The Amazing Spider-Man (TV series)

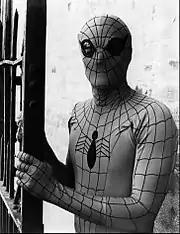
In the 1977 series, Spider-Man's eyes were visible through his mask

During the mid-1970s, Marvel Comics publisher and Spider-Man's co-creator Stan Lee, sold CBS the rights to produce a prime time live-action Spider-Man series, to be made by producer Daniel R. Goodman. Actor Nicholas Hammond was cast in the lead role, though all of Spider-Man's stunts were performed by the series's stunt coordinator, Fred Waugh. Lee and Goodman fiercely clashed over the direction of the series during the initial production. Lee once said in an interview for "Pizzazz" magazine that he felt the series was "too juvenile".